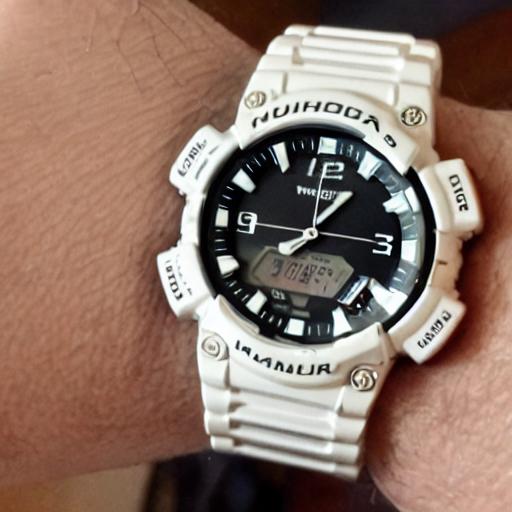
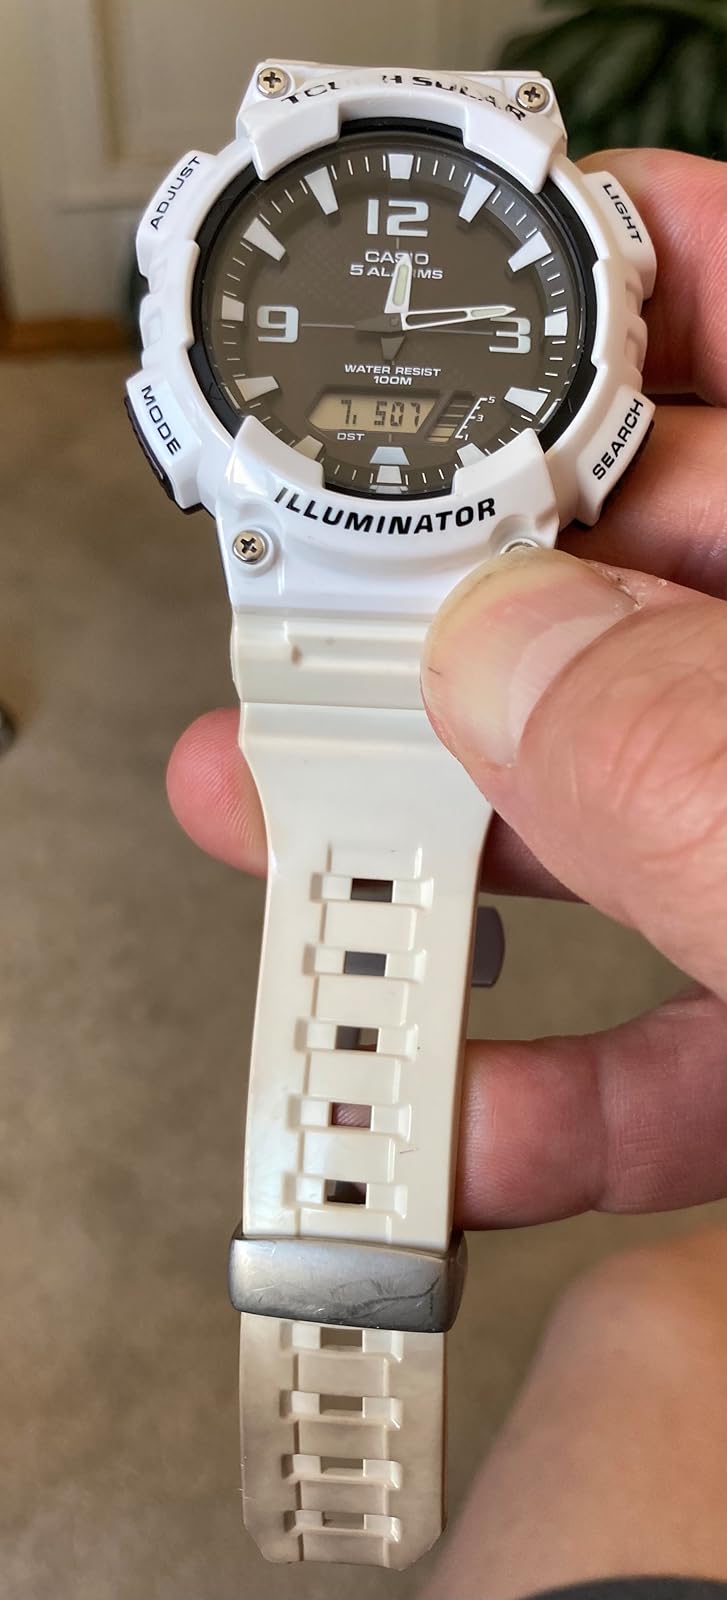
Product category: accessories_watch
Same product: no